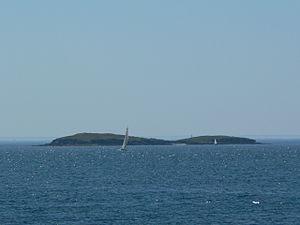
Méaban est un îlot inhabité situé en Mor braz à l'entrée du golfe du Morbihan, en France.